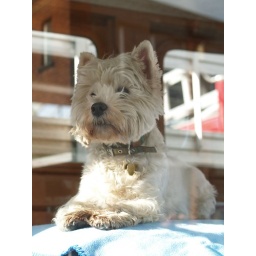
west highland terrier patiently guarding a truck at the Glasgow Vintage Vehicle Trust's open day in Bridgeton Bus Garage